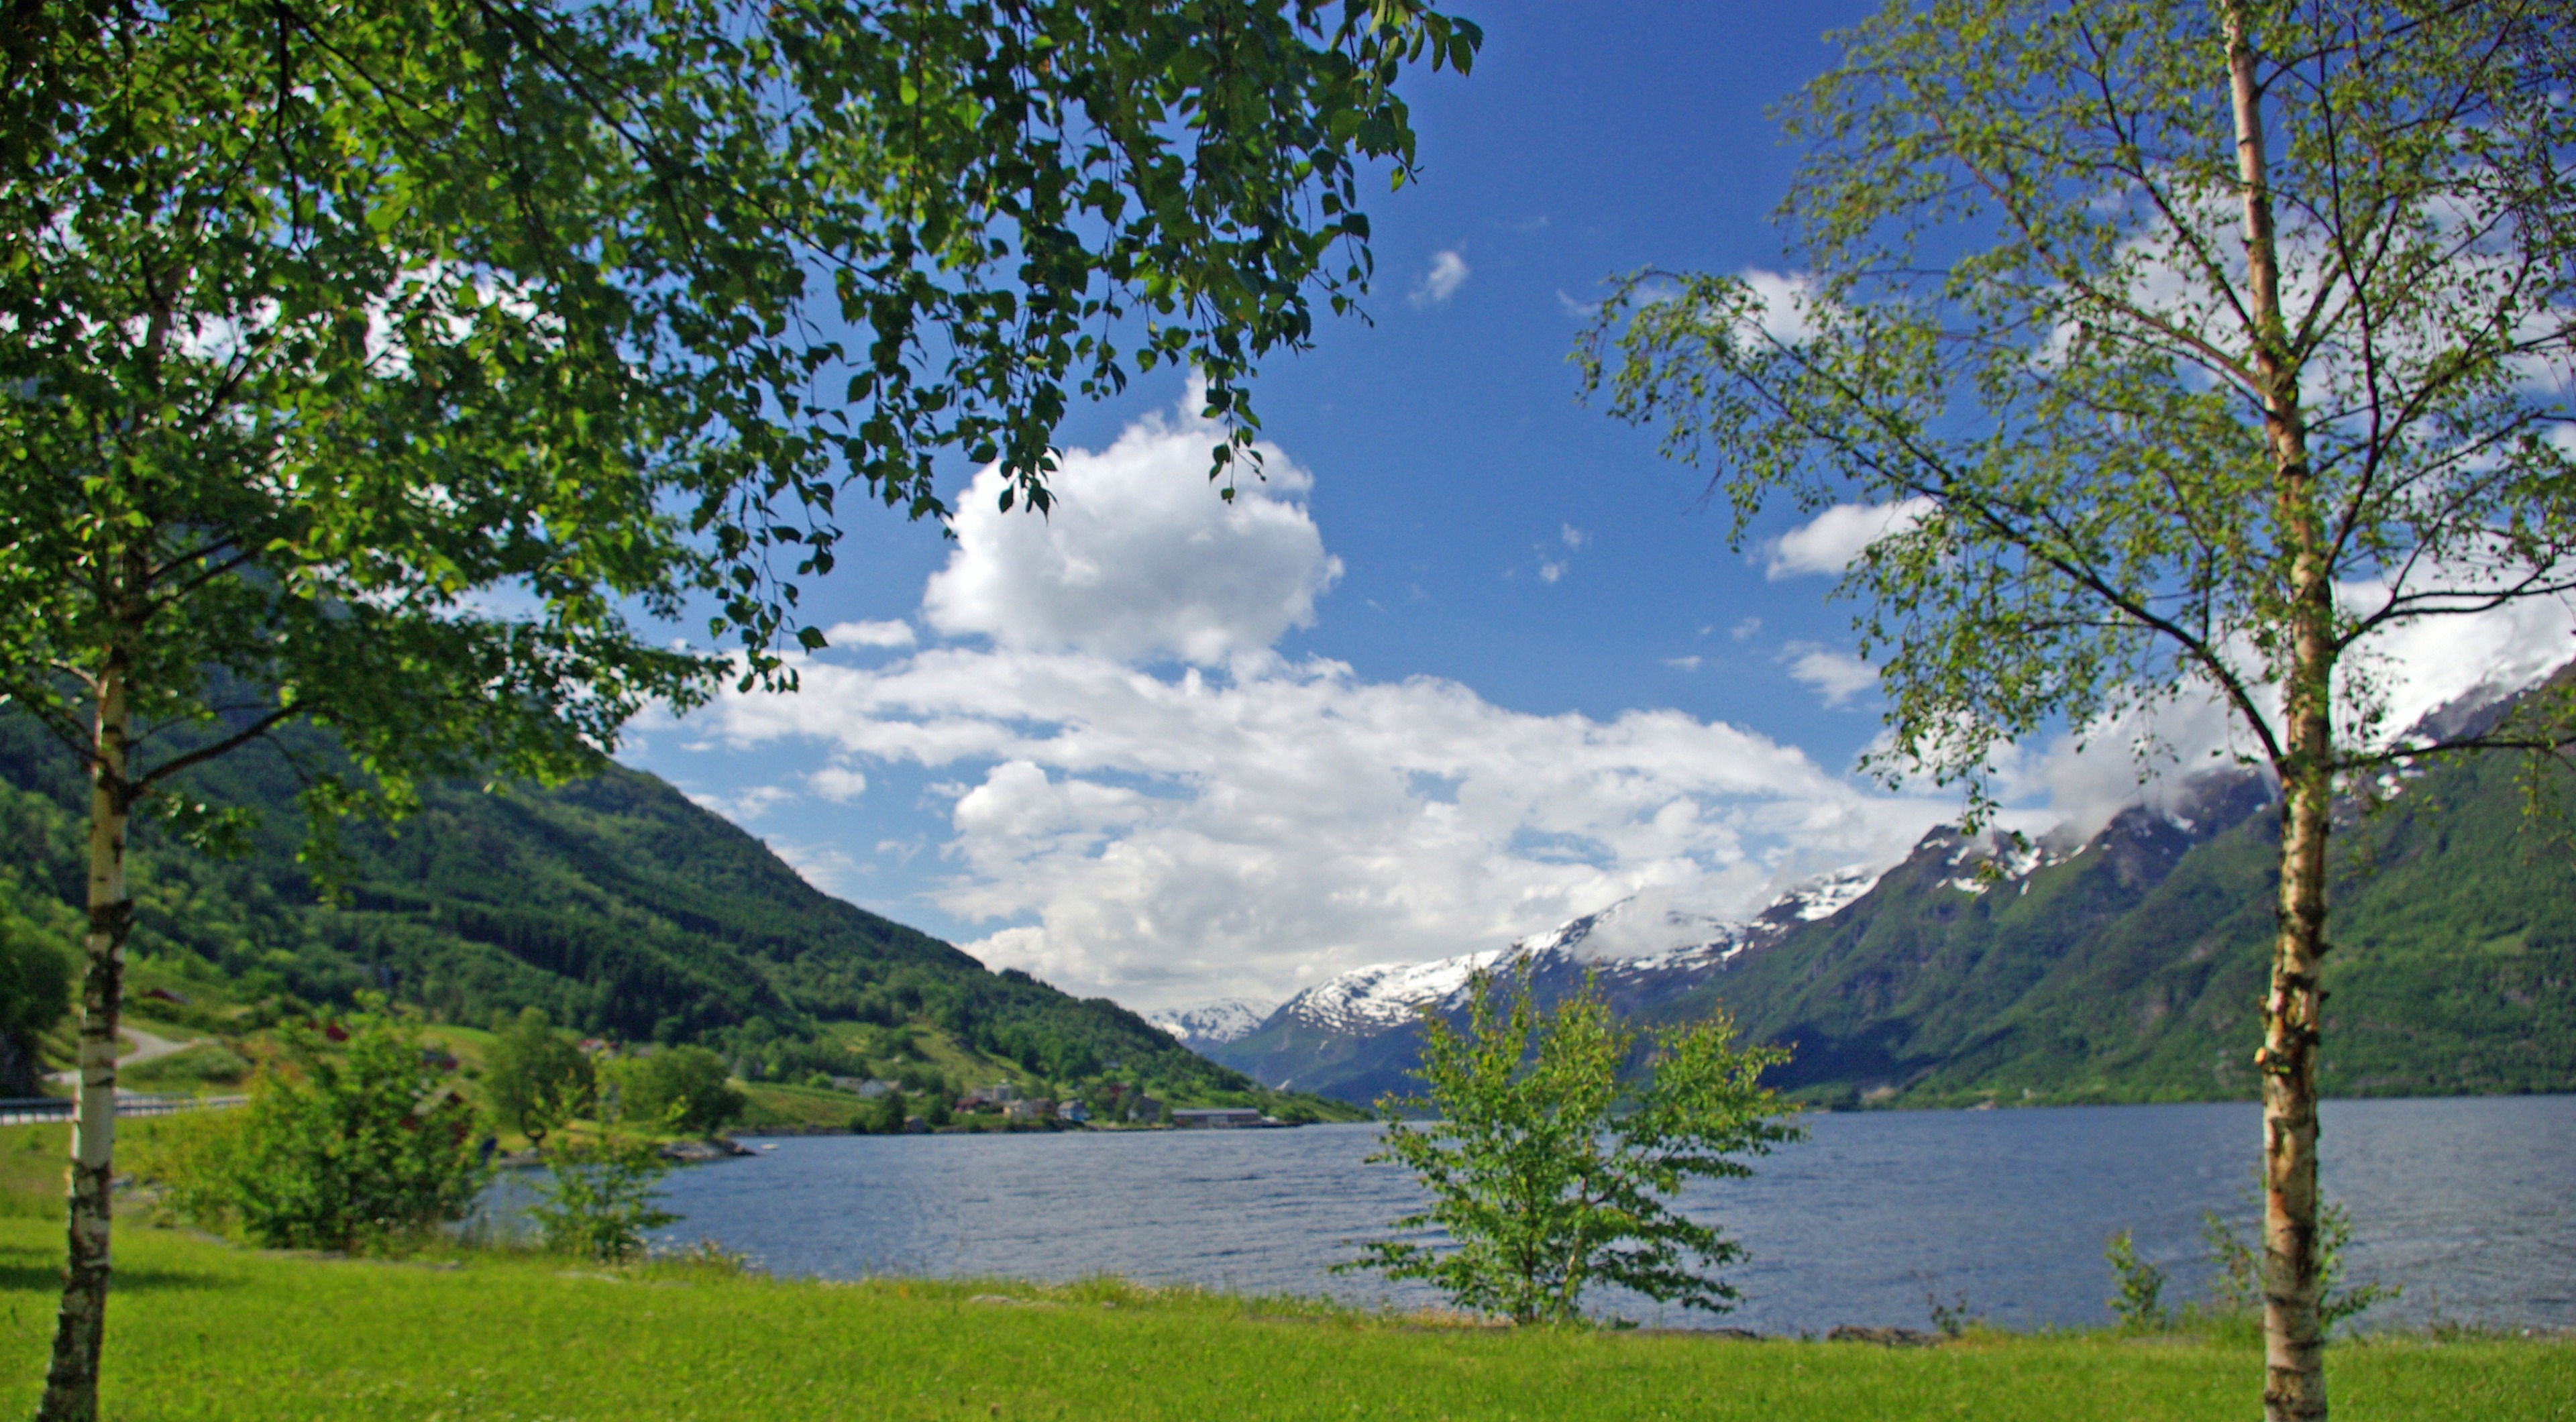
tree, water, wilderness, mountain, meadow, lake, mountain range, reservoir, body of water, loch, of course, ecosystem, norway, nature reserve